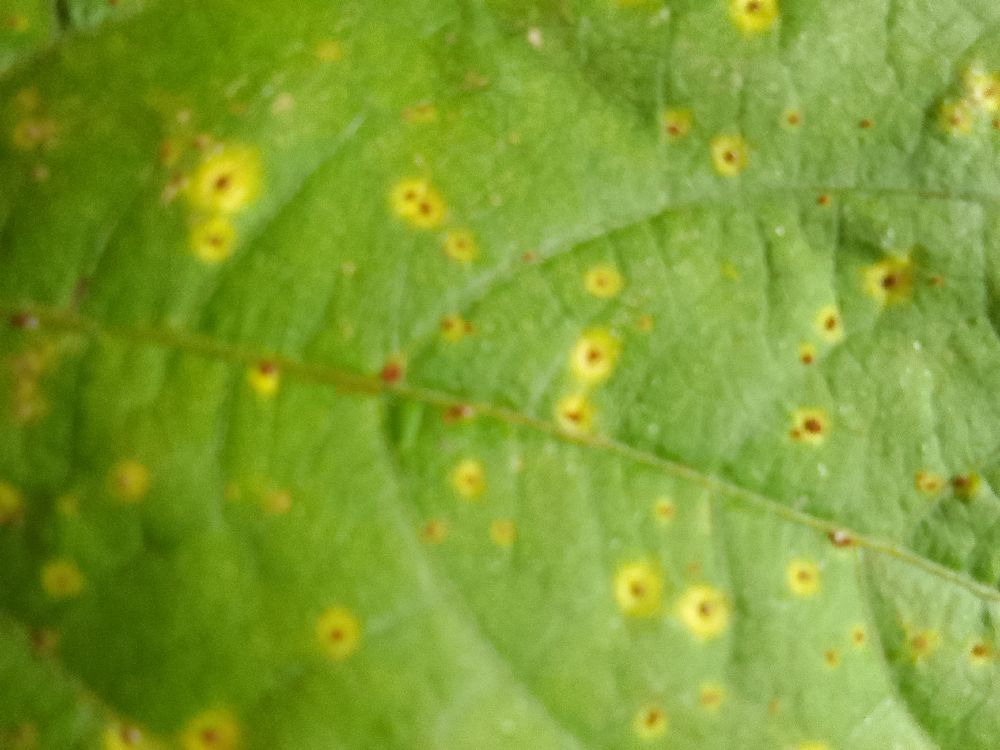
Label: rust